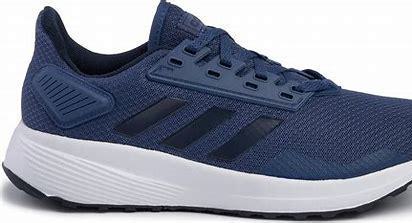
Brand: Adidas
Model: Duramo 9